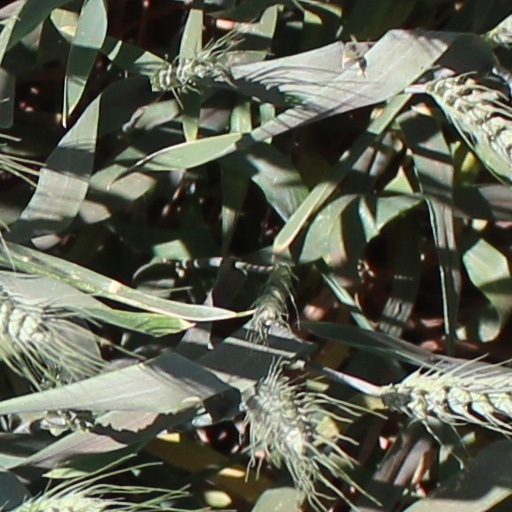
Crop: wheat